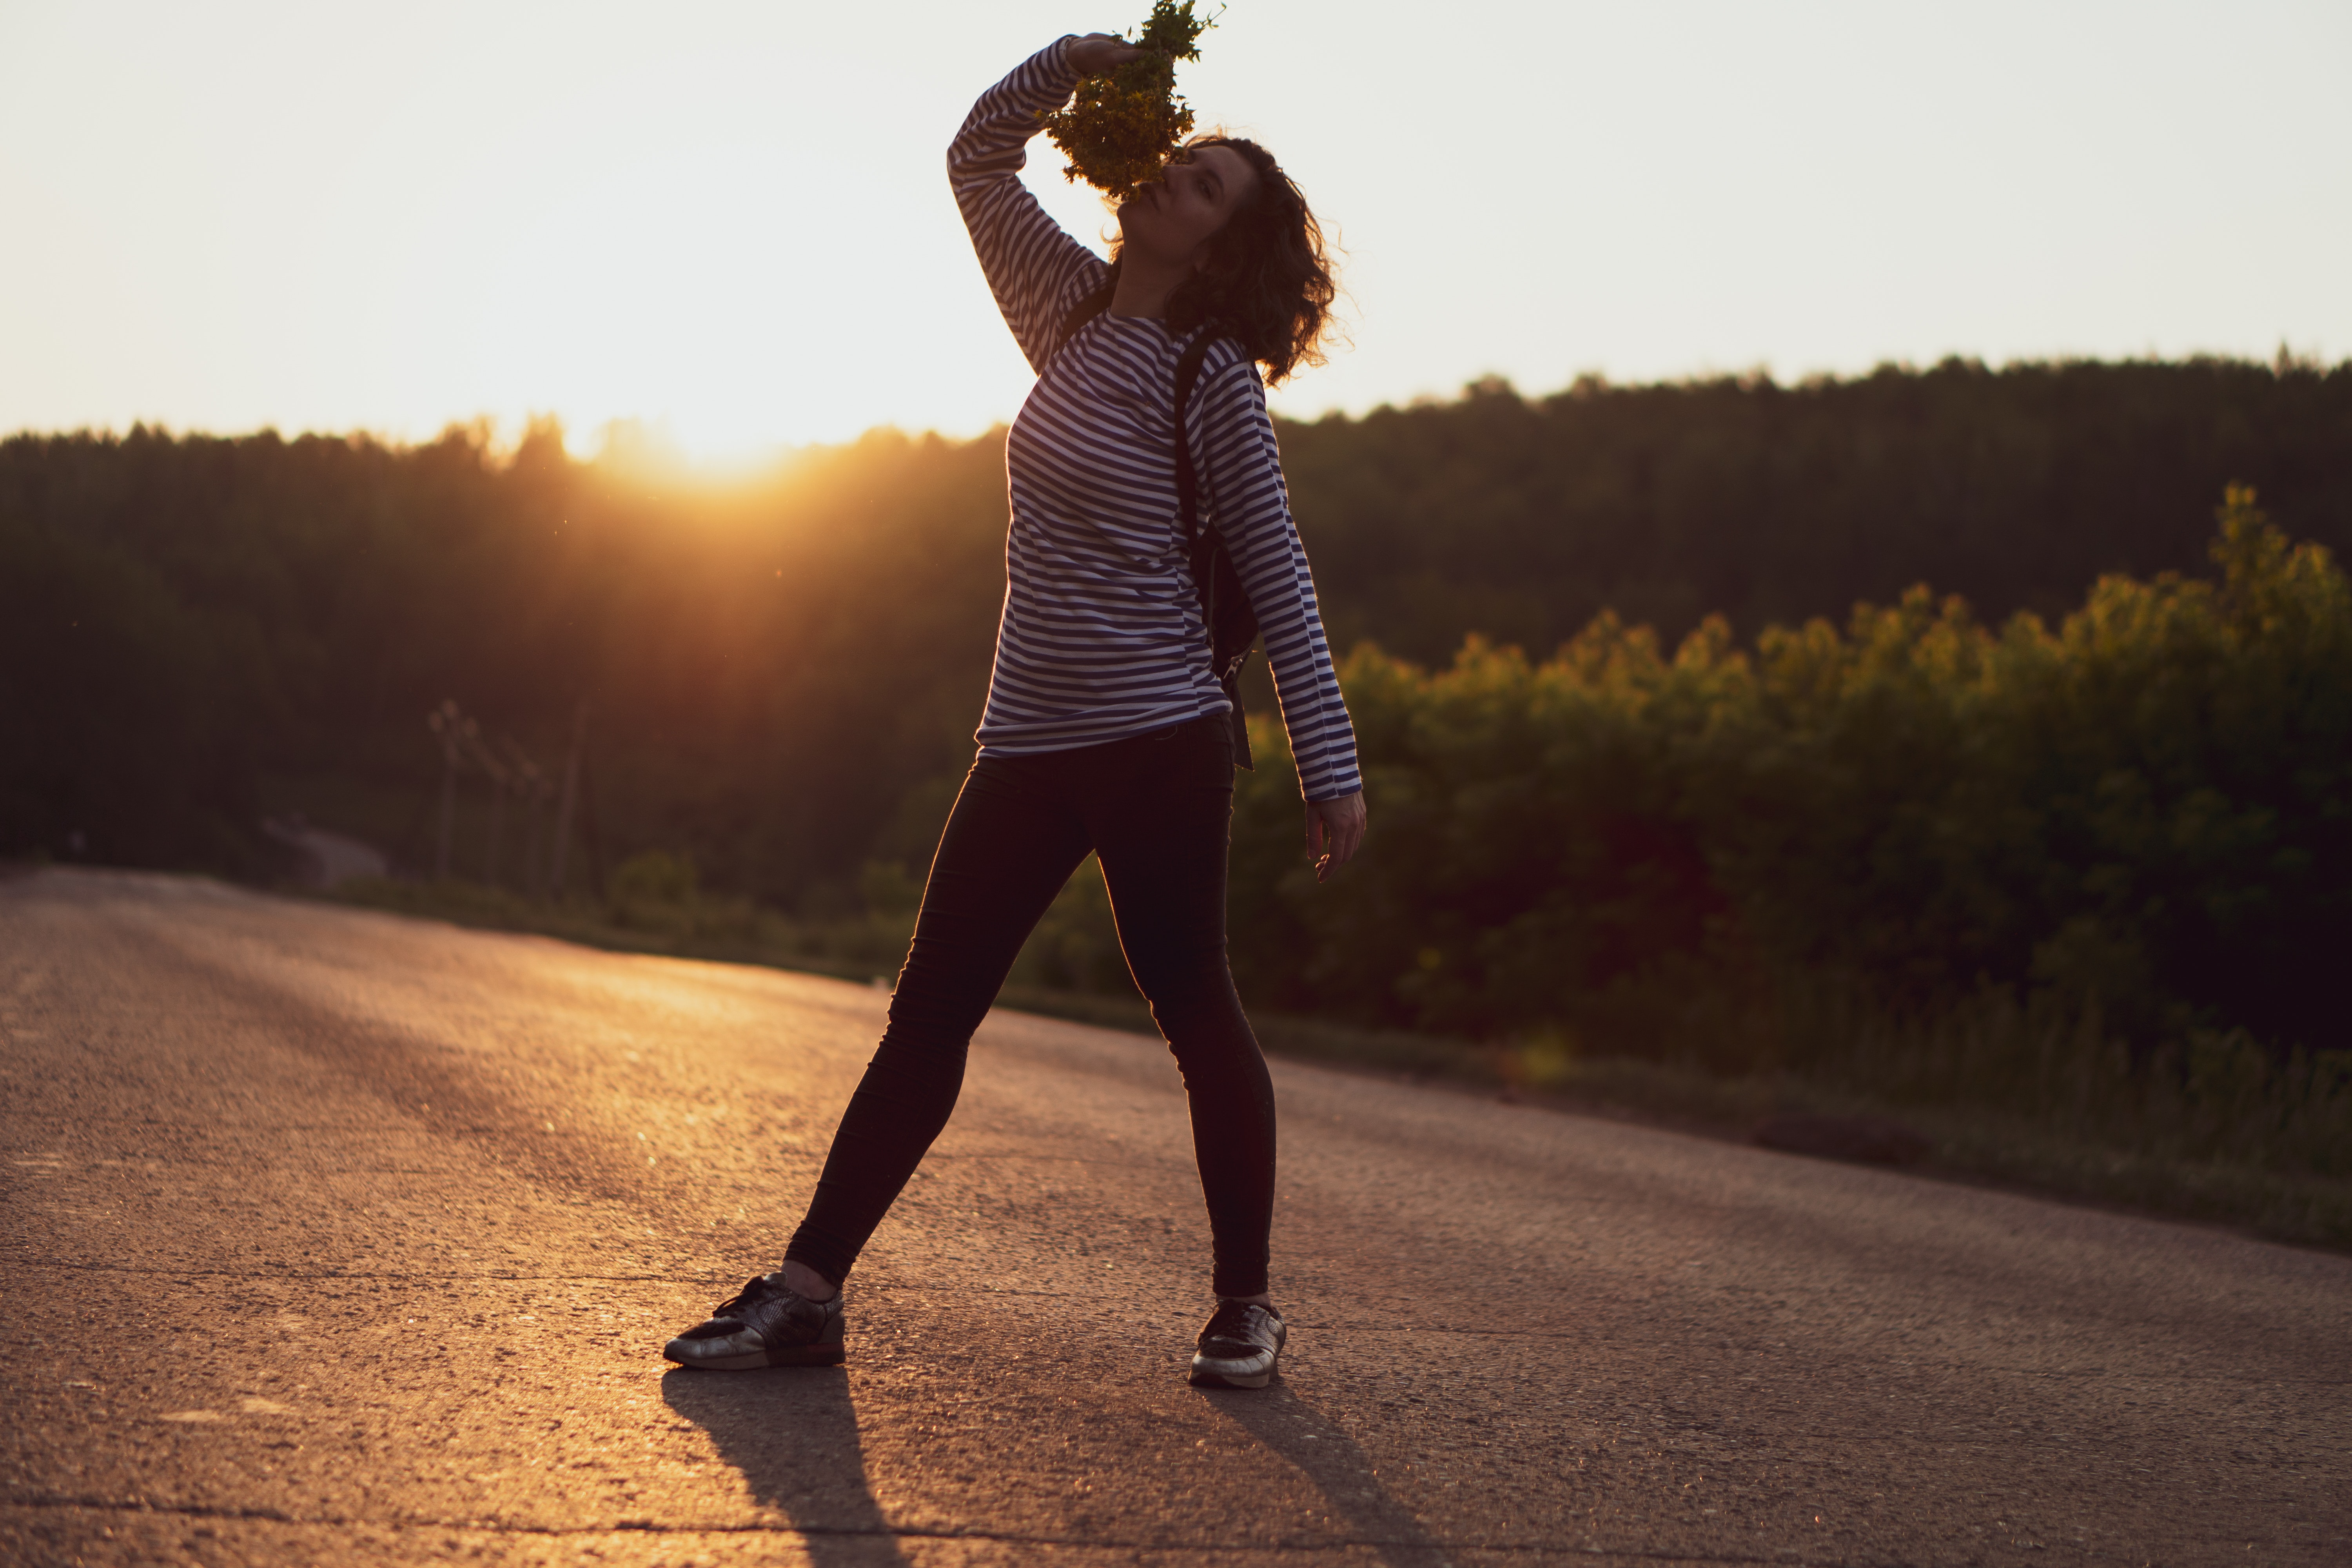
People in nature, sky, light, beauty, sunlight, standing, morning, backlighting, photography, fashion, tree, happy, flash photography, landscape, photo shoot, road, evening, shadow, sunset, sunrise, human leg